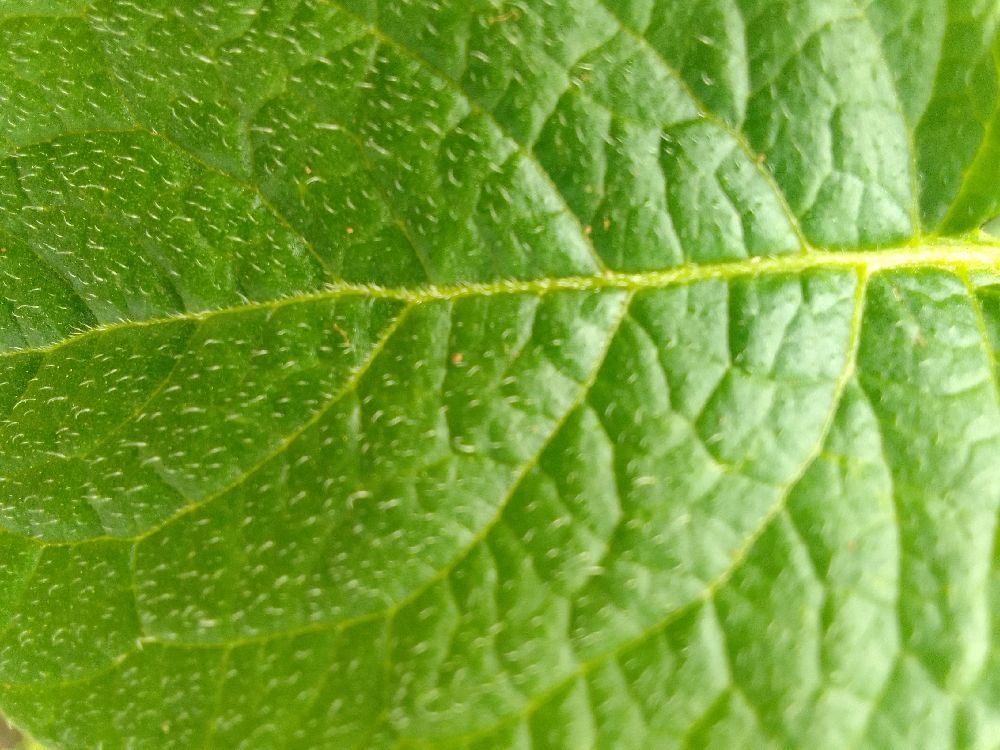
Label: Healthy